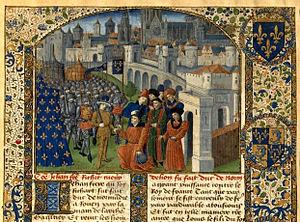
BnF Français 2623 Chronique de Normandie Fol. 106bis - Reddition de Rouen (1204)
Le Maître de l'Échevinage de Rouen est un maître anonyme enlumineur actif à Rouen entre 1450 et 1485. Il est nommé ainsi d'après les cinq manuscrits qu'il enlumina, entre 1457 et 1480 environ, pour la librairie des échevins de Rouen. On lui trouve aussi le nom Maître du Latini de Genève, d'après ses illustrations d'un manuscrit de Brunetto Latini conservé à Genève.